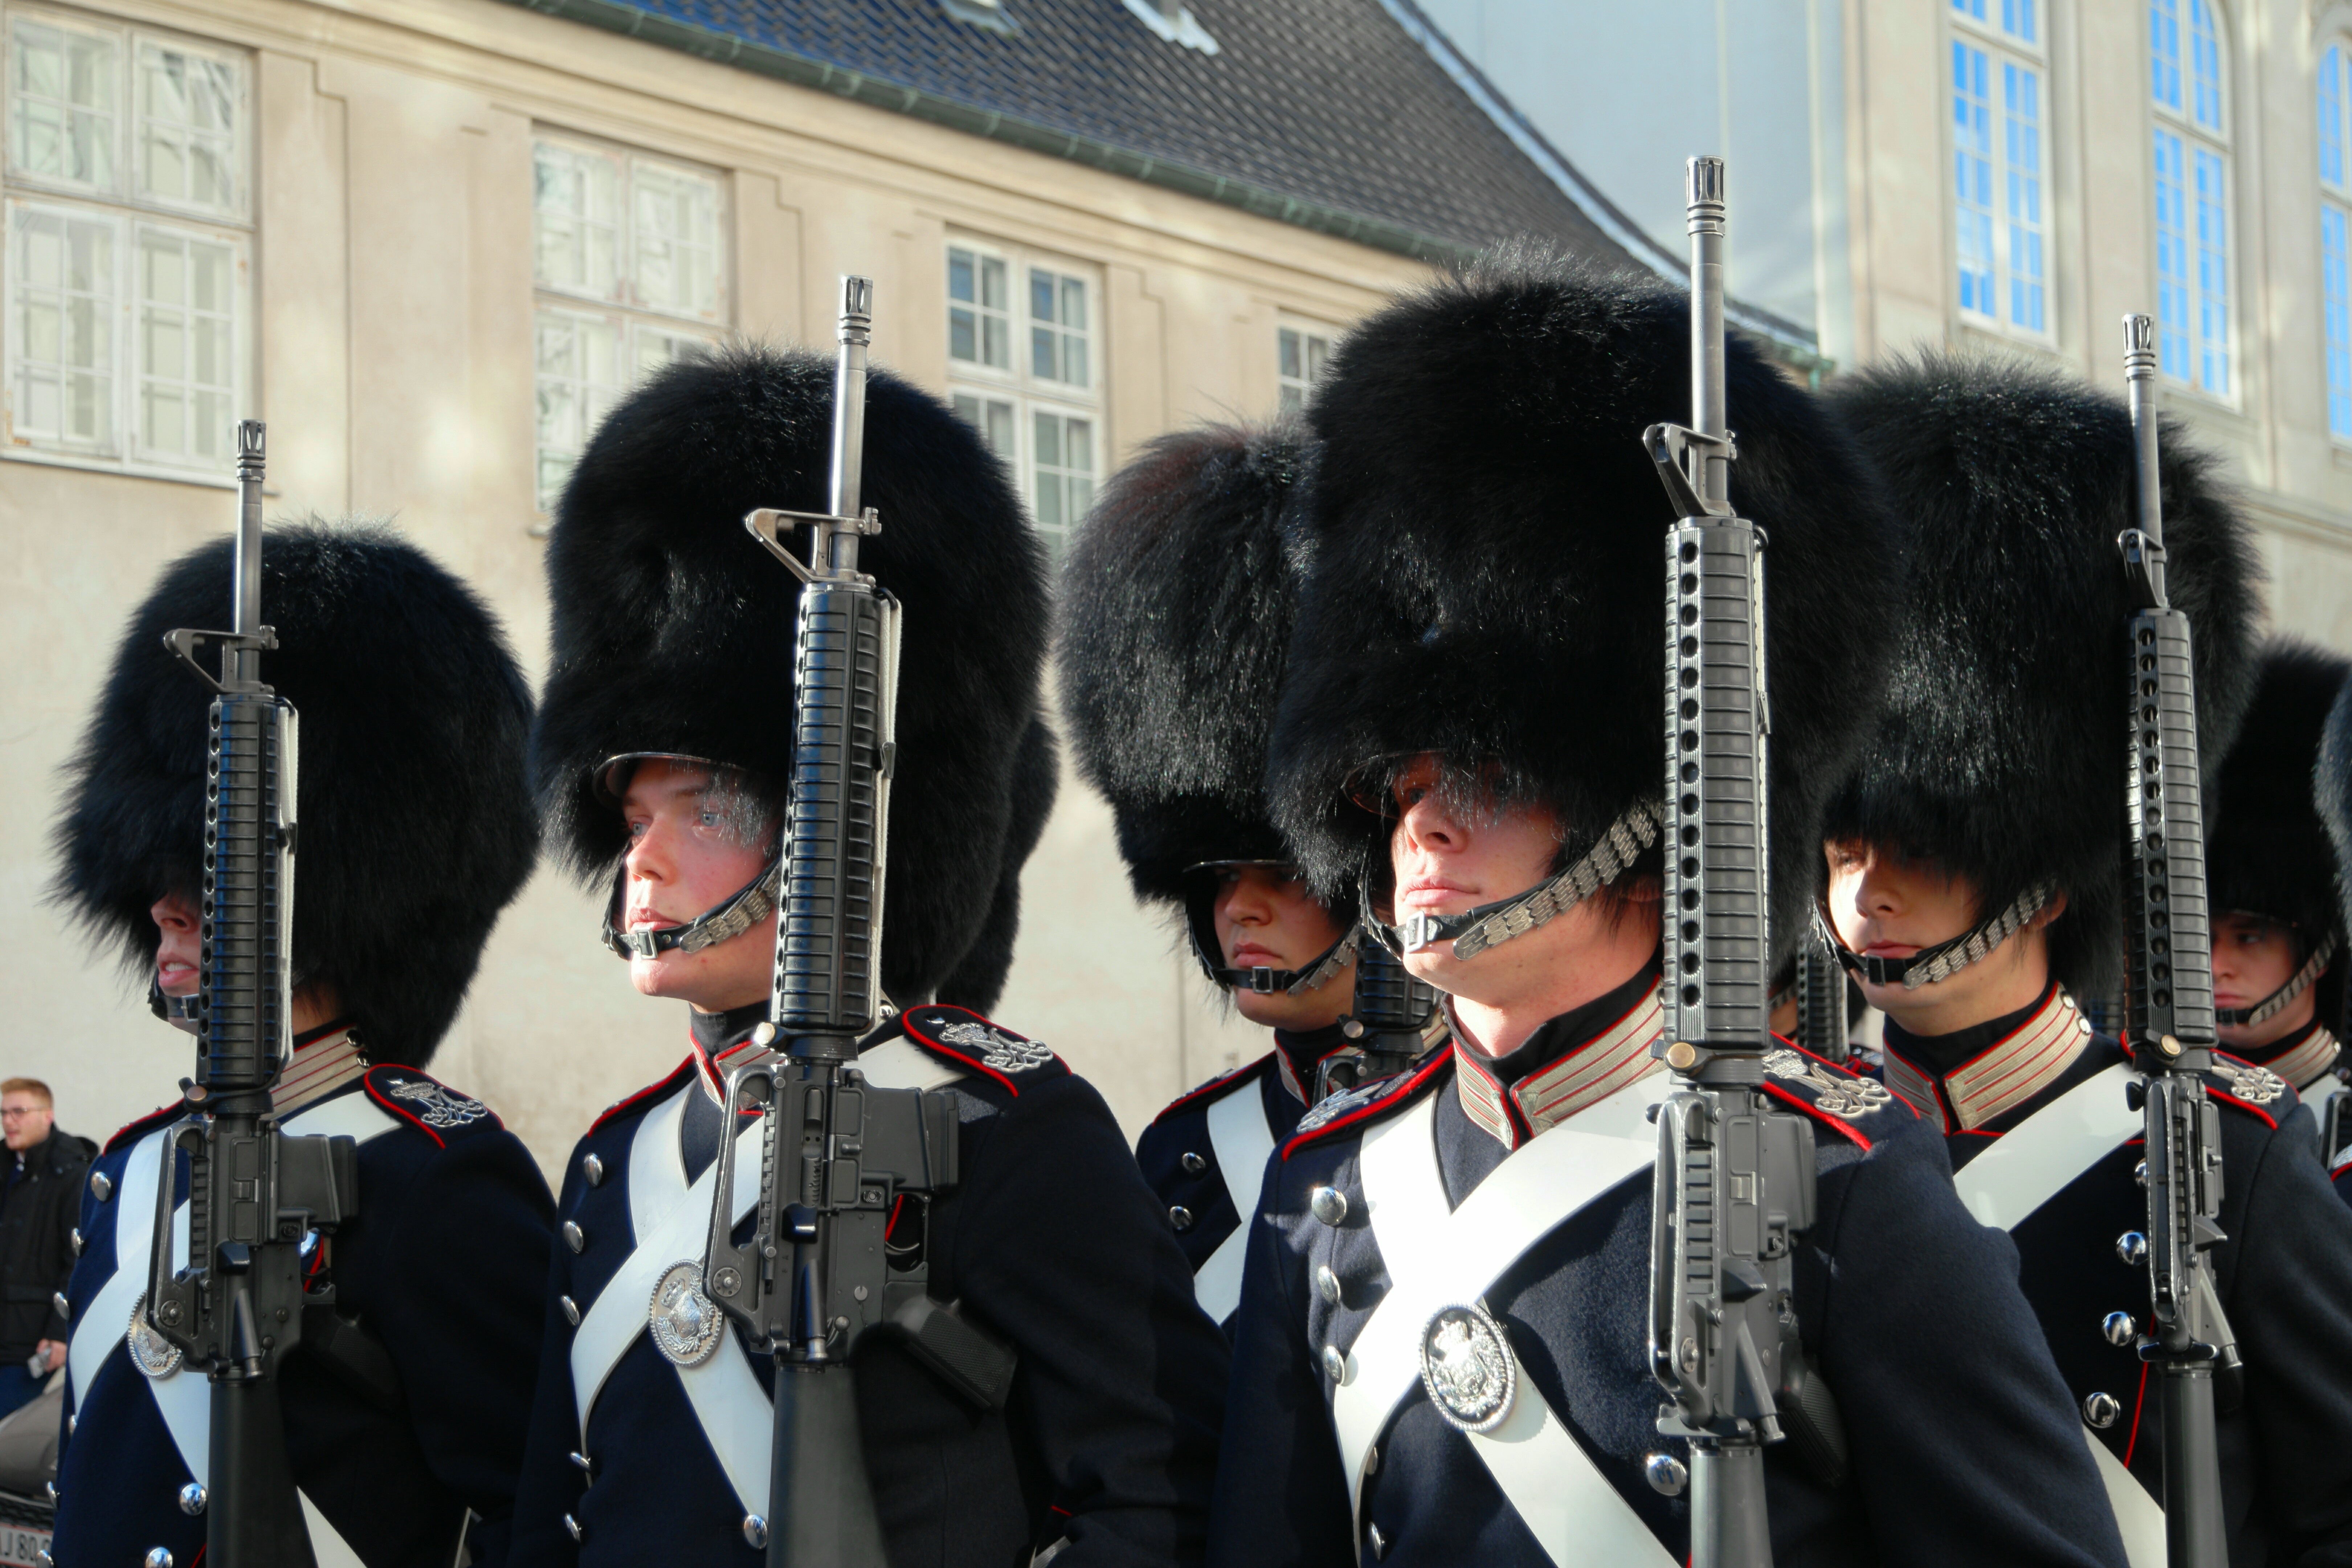
watch, people, palace, tourist, travel, soldier, army, castle, sightseeing, historic, black, security, parade, king, queen, mary, denmark, copenhagen, uniform, culture, historical, royal, tourist attraction, tradition, nordic, marching, scandinavian, guards, danish, monarchy, changing of the guard, the royal life guards, bearskin hats, guardsman, crownprince, amalienborg castle